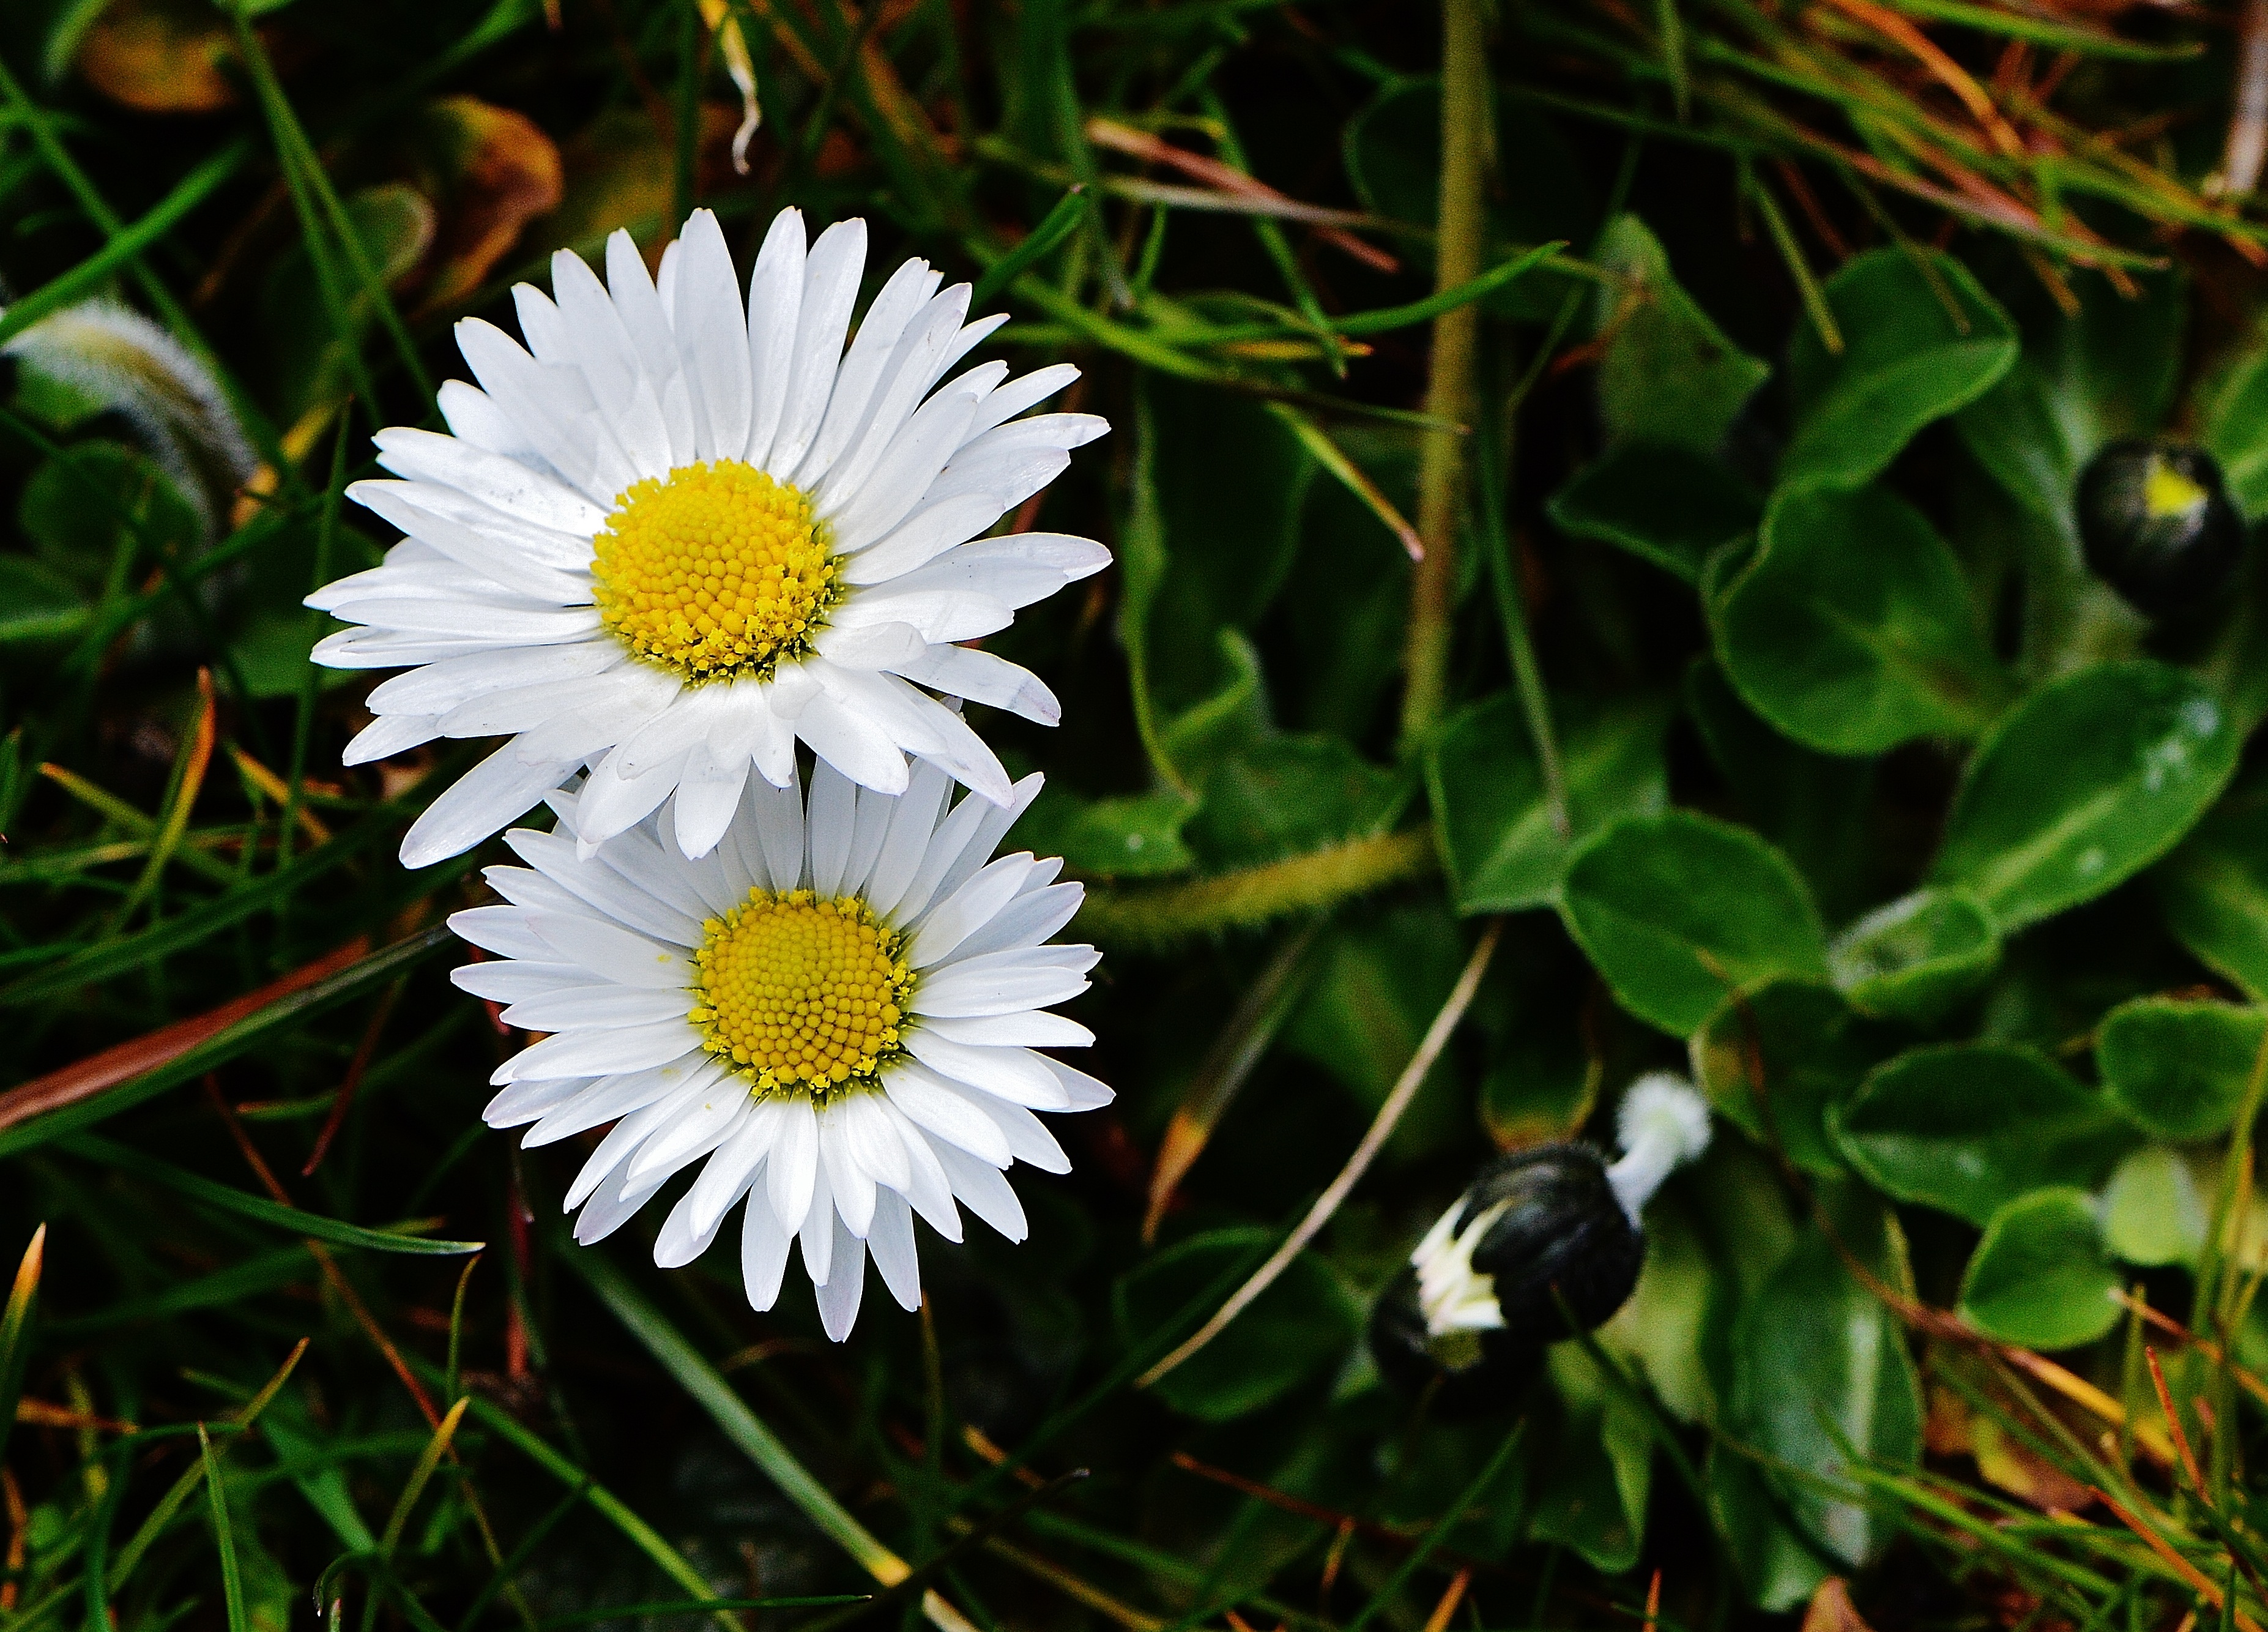
nature, grass, plant, meadow, flower, petal, summer, daisy, spring, botany, flora, wildflower, flowers, wildflowers, flower meadow, macro photography, summer meadow, flowering plant, daisy family, spring meadow, oxeye daisy, land plant, chamaemelum nobile, marguerite daisy